Noel McGregor

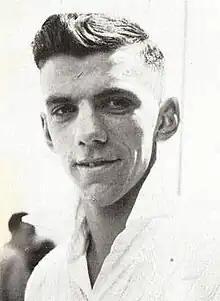

Spencer Noel McGregor (18 December 1931 – 21 November 2007) was a Test cricketer who played 25 Test matches for New Zealand between 1954–55 and 1964–65. He was the New Zealand Cricket Almanack Player of the Year in 1968.